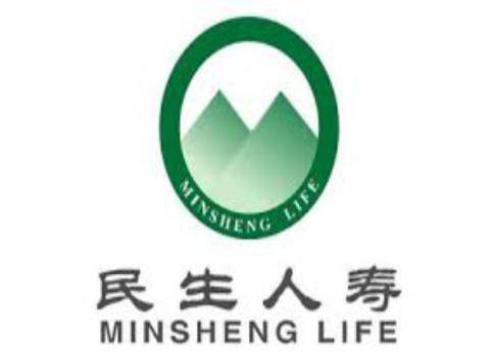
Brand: minsheng
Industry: Others